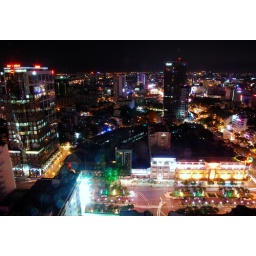
Saigon by night from the Sheraton hotel sky bar